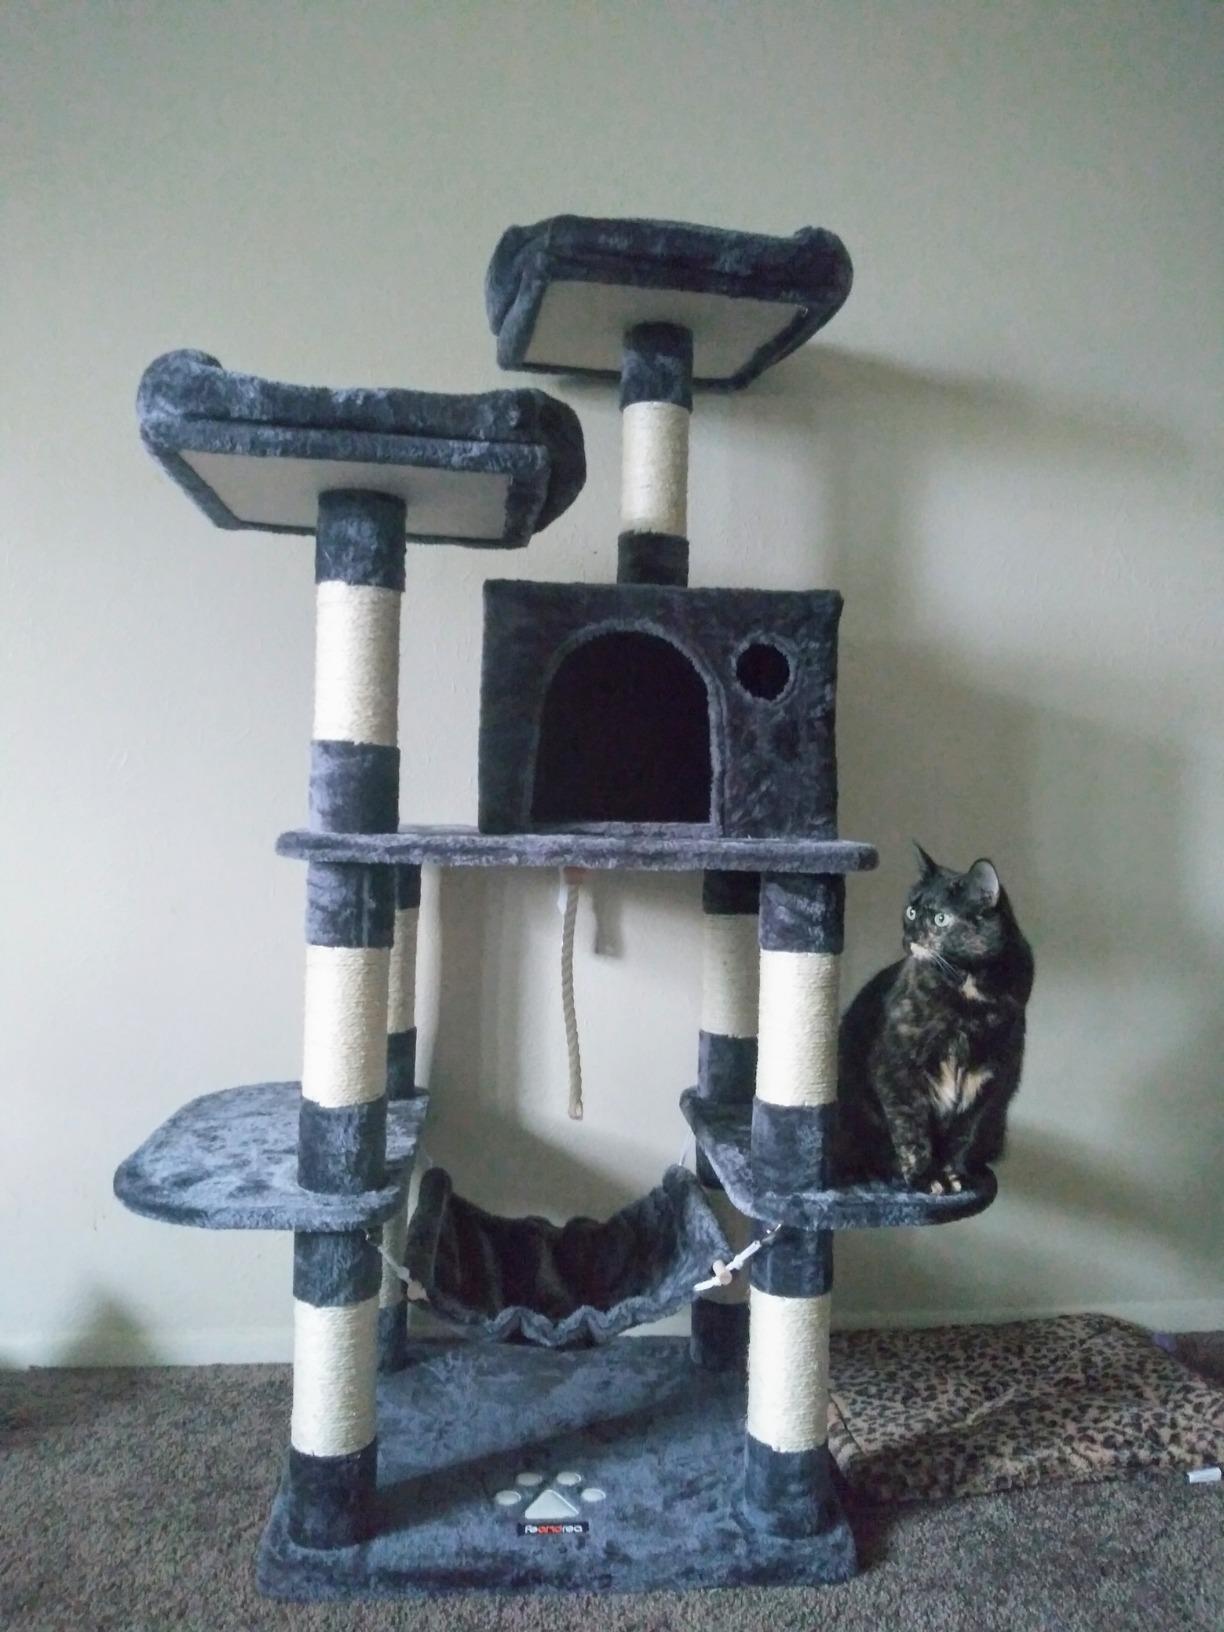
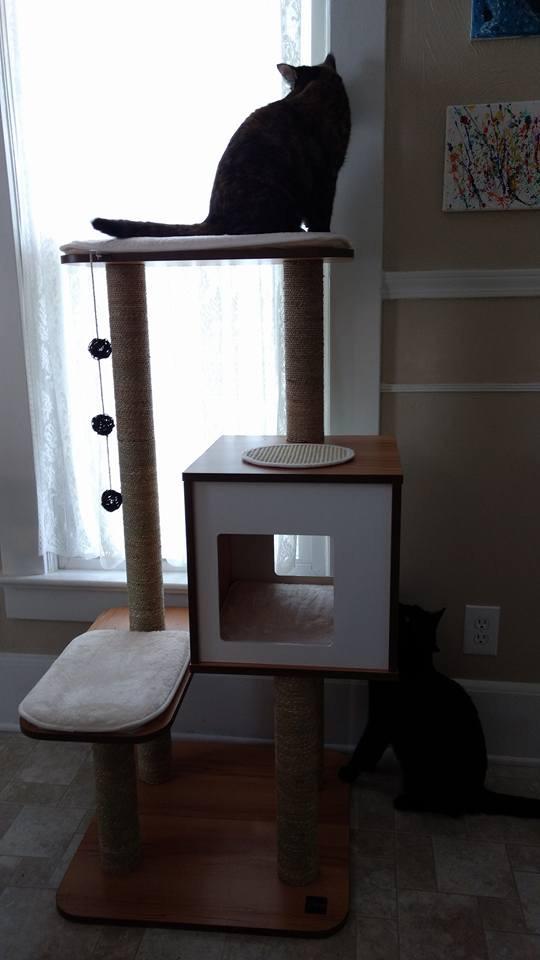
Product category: items_cat tree
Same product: no